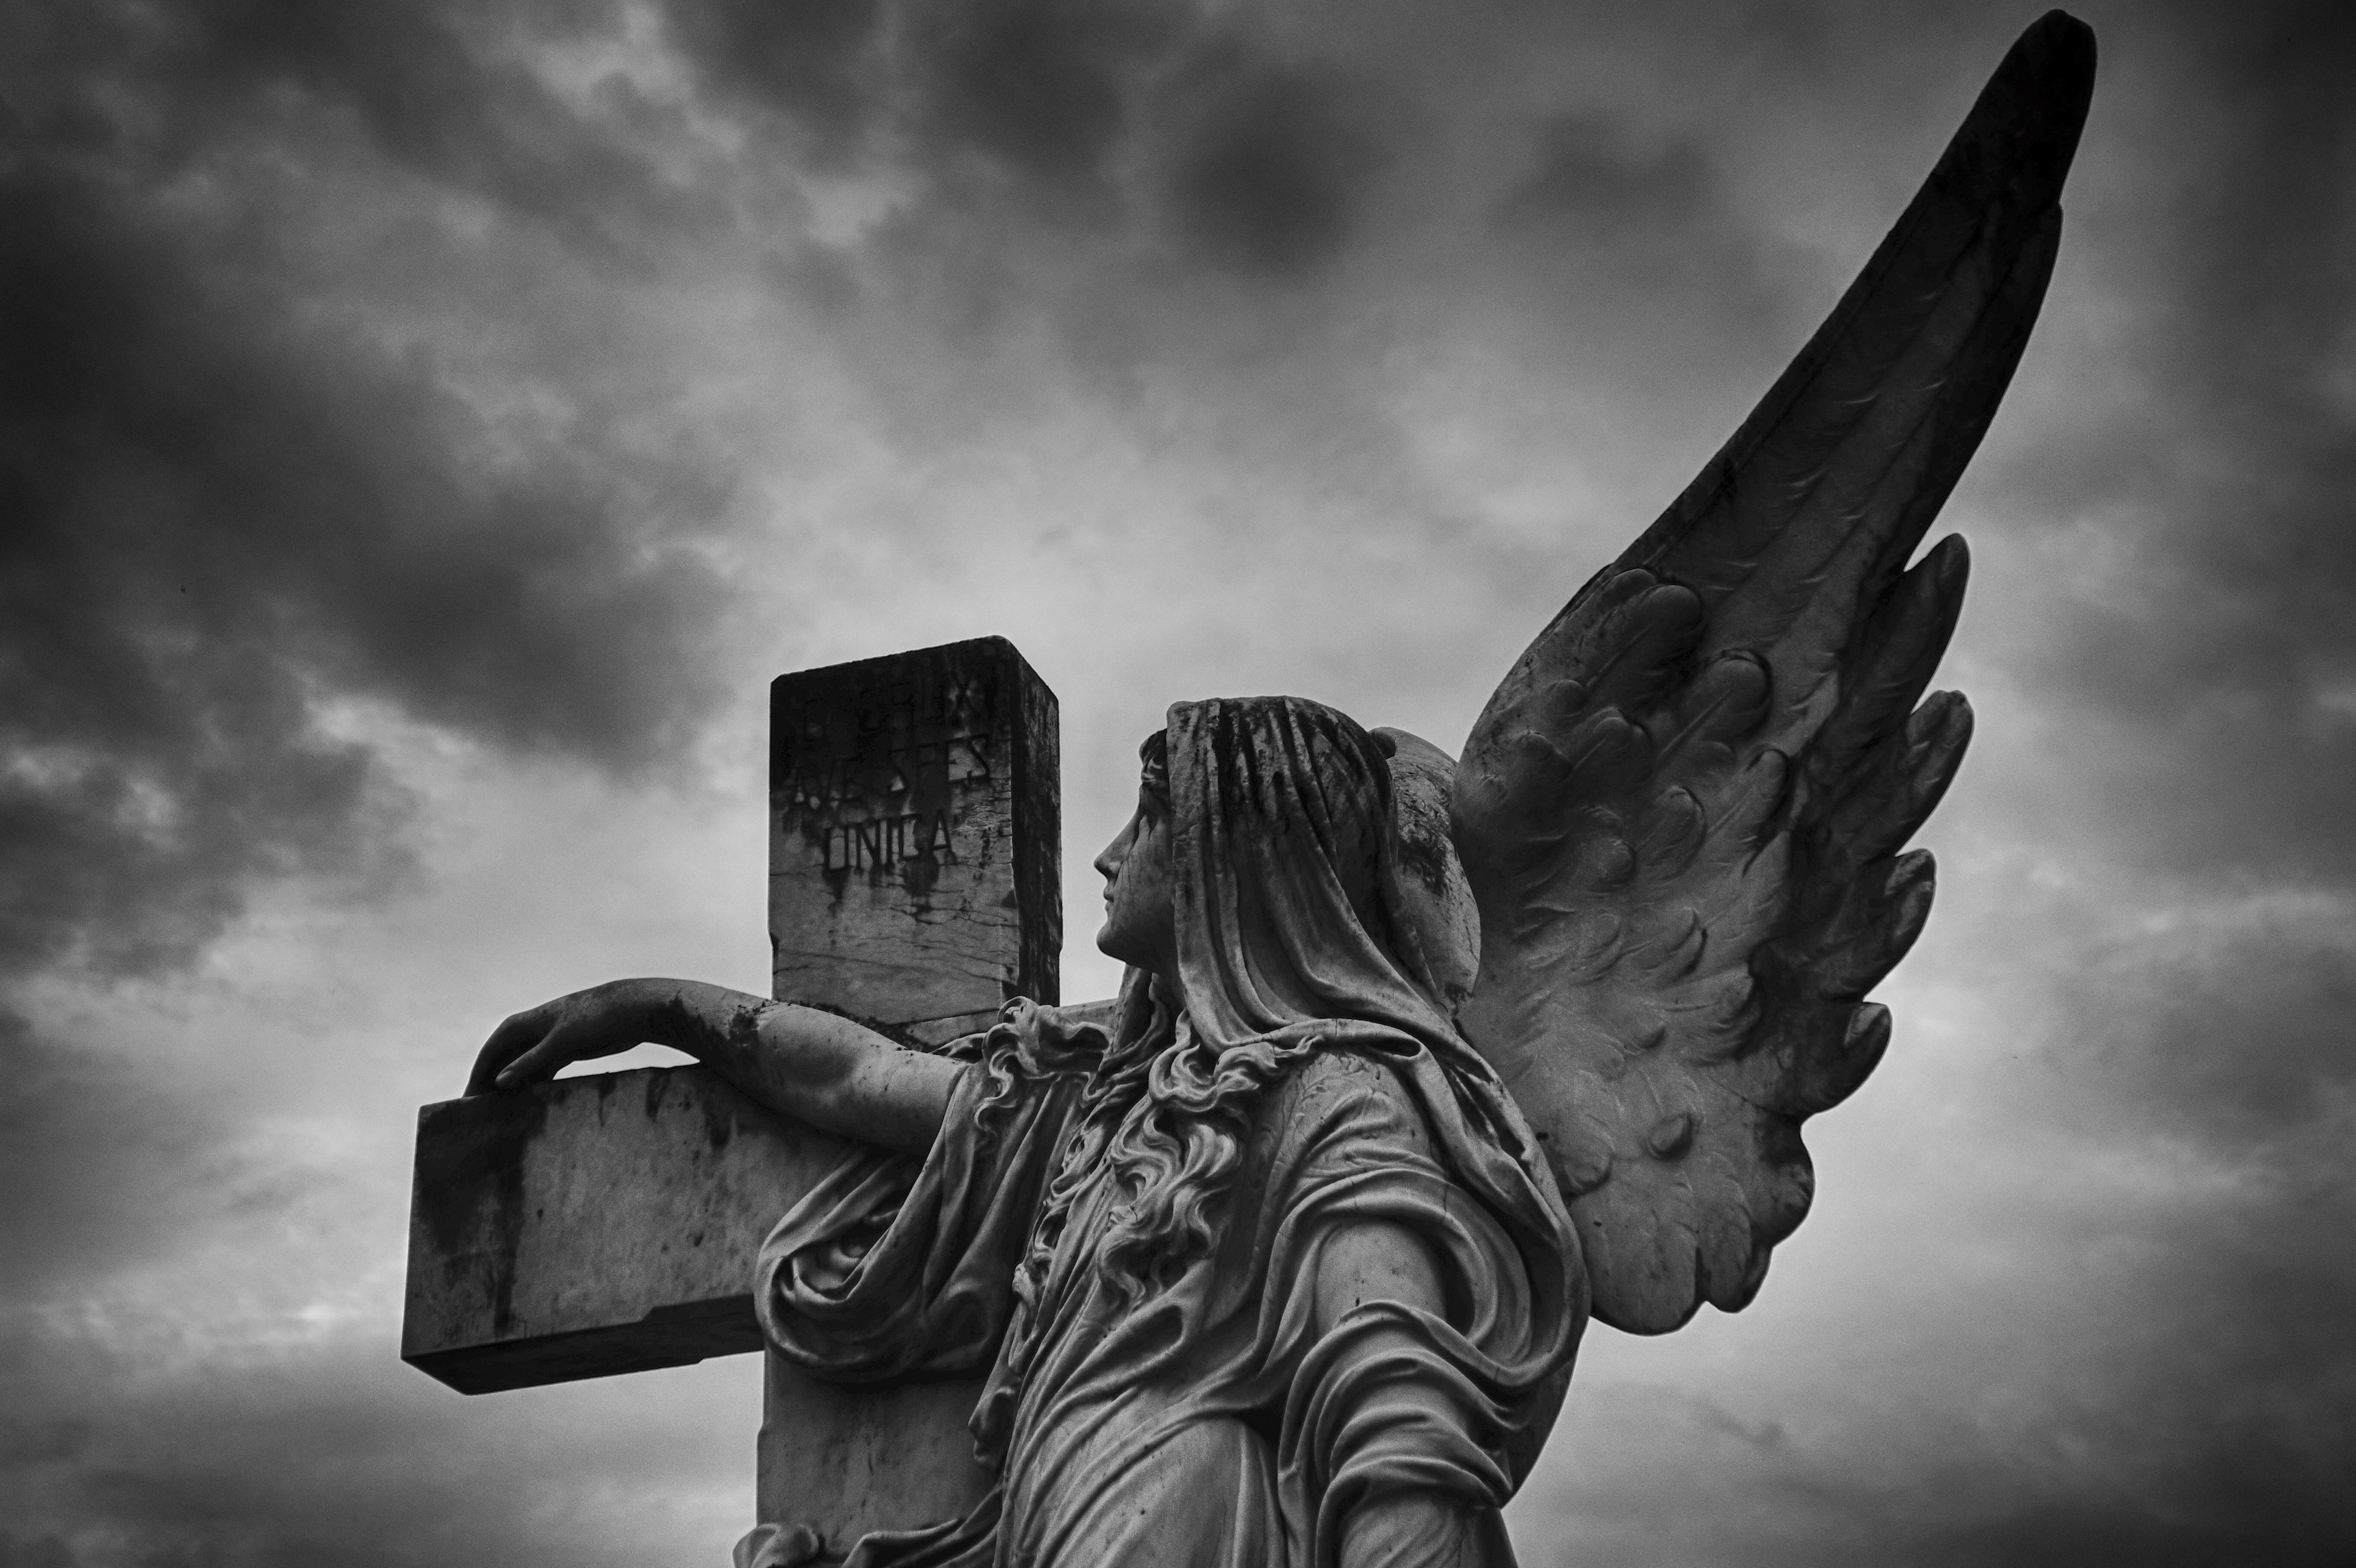
wing, cloud, black and white, sky, monument, statue, religion, darkness, black, monochrome, gothic, sculpture, angel, art, clouds, prayer, hell, cruz, angels, screenshot, el salvador, beliefs, fictional character, monochrome photography, computer wallpaper, blac and white